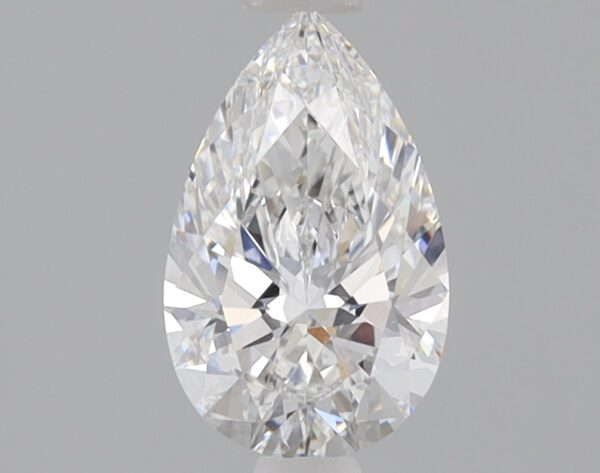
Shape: pear
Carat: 0.8
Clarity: VS2
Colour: E
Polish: EX
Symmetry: EX
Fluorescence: NONE
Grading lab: IGI
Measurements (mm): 8.37 x 5.22 x 3.17